List of barefooters

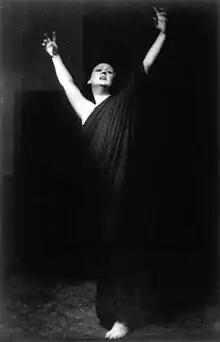
Isadora Duncan performing barefoot during her 1915–1918 American tour

This is a list of notable barefooters, real and fictional; notable people who are known for going barefoot as a part of their public image, and whose barefoot appearance was consistently reported by media or other reliable sources, or depicted in works of fiction dedicated to them.